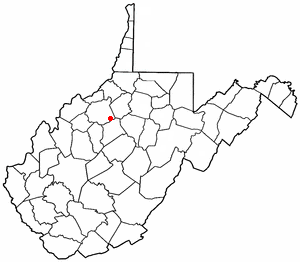
La ville américaine d’Auburn est située dans le comté de Ritchie, dans l’État de Virginie-Occidentale. Lors du recensement de 2000, elle comptait 103 habitants.